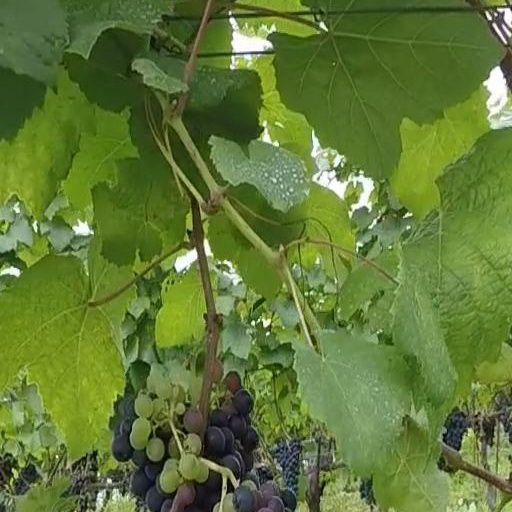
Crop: grape